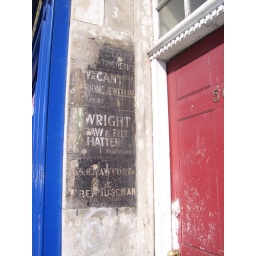
Old painted sign beside a door on an Edinburgh street